George Franklin Morris

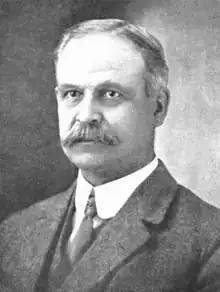

George Franklin Morris (April 13, 1866 – March 25, 1953) was a United States district judge of the United States District Court for the District of New Hampshire.